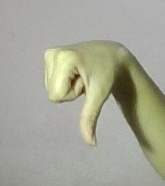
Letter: waw